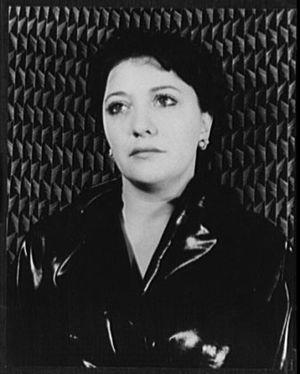
Helen Morgan est une actrice américaine née le 2 août 1900 et décédée le 9 octobre 1941.